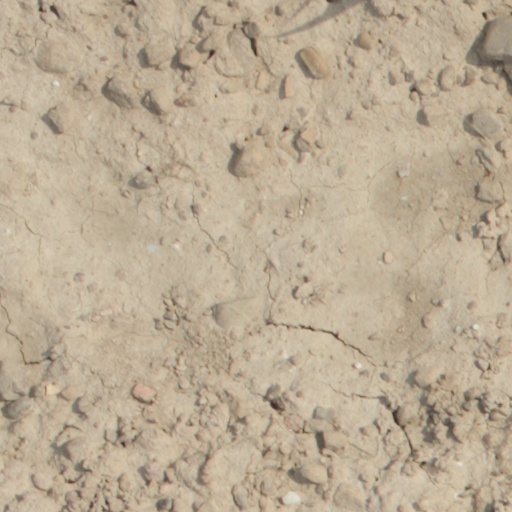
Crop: wheat